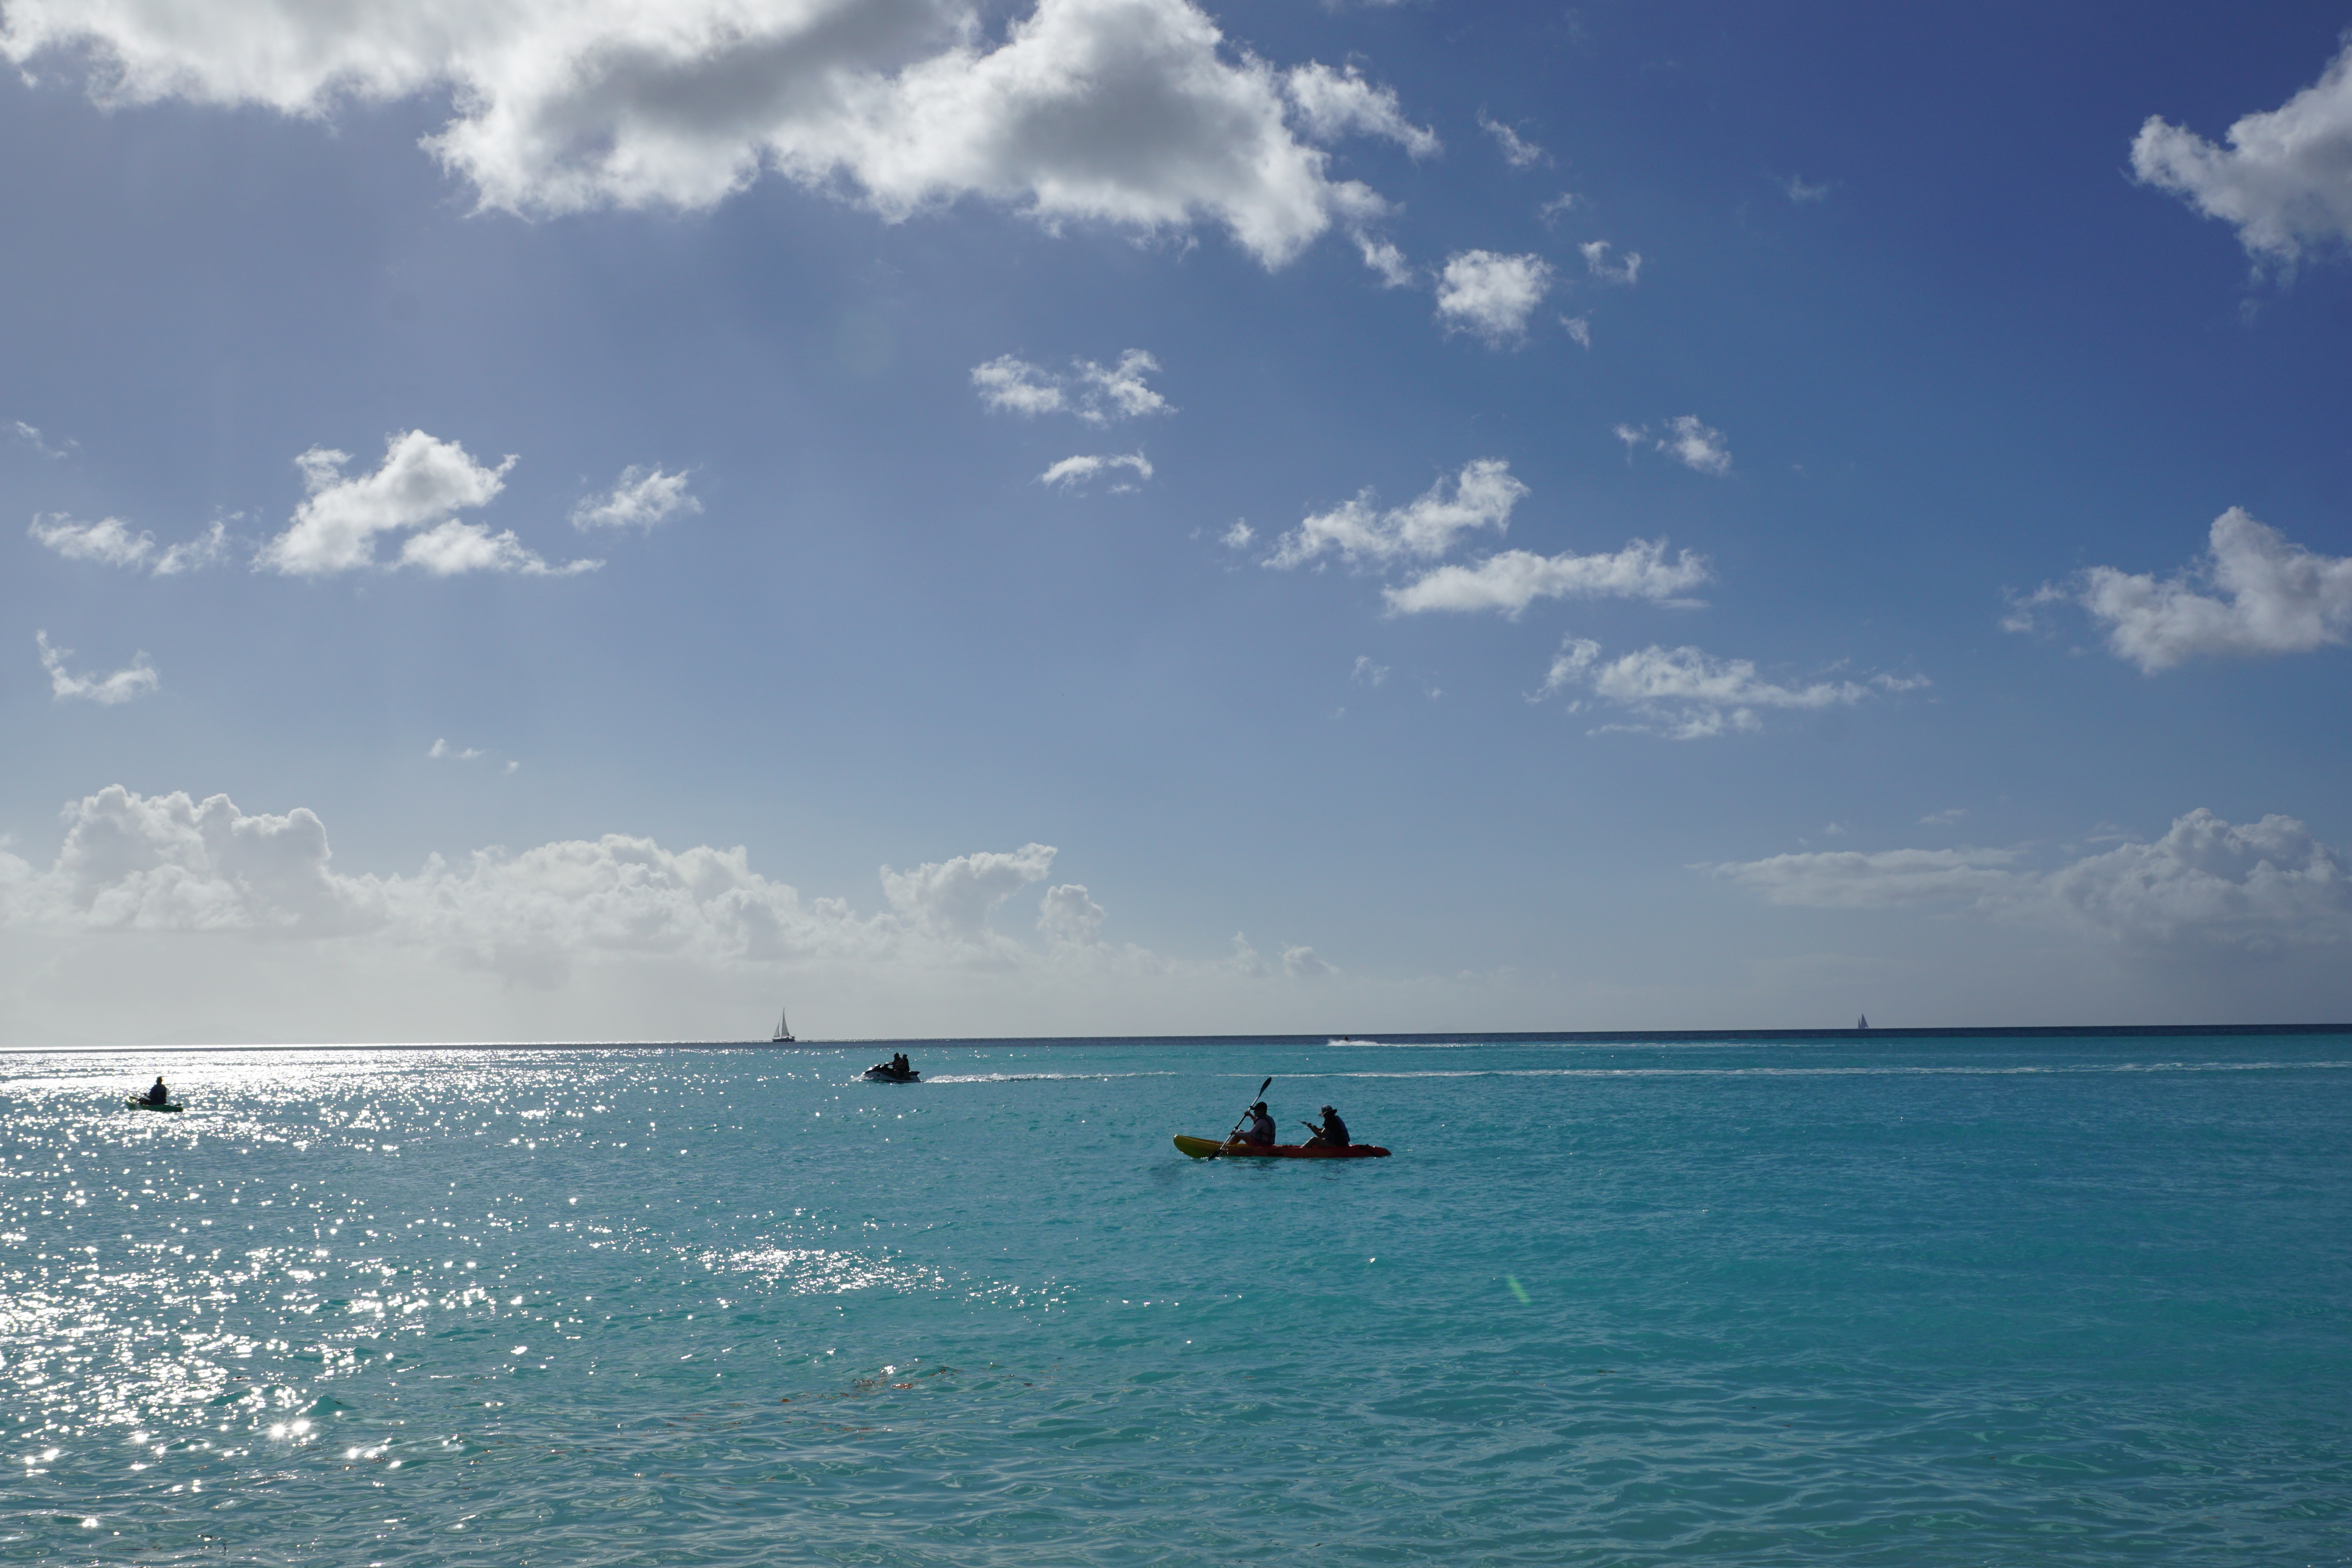
beach, sea, ocean, horizon, cloud, sky, boat, shore, wave, vacation, vehicle, lagoon, bay, island, boating, caribbean, cape, islet, antigua, wind wave